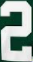
Number: 2